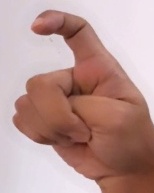
ASL sign: X